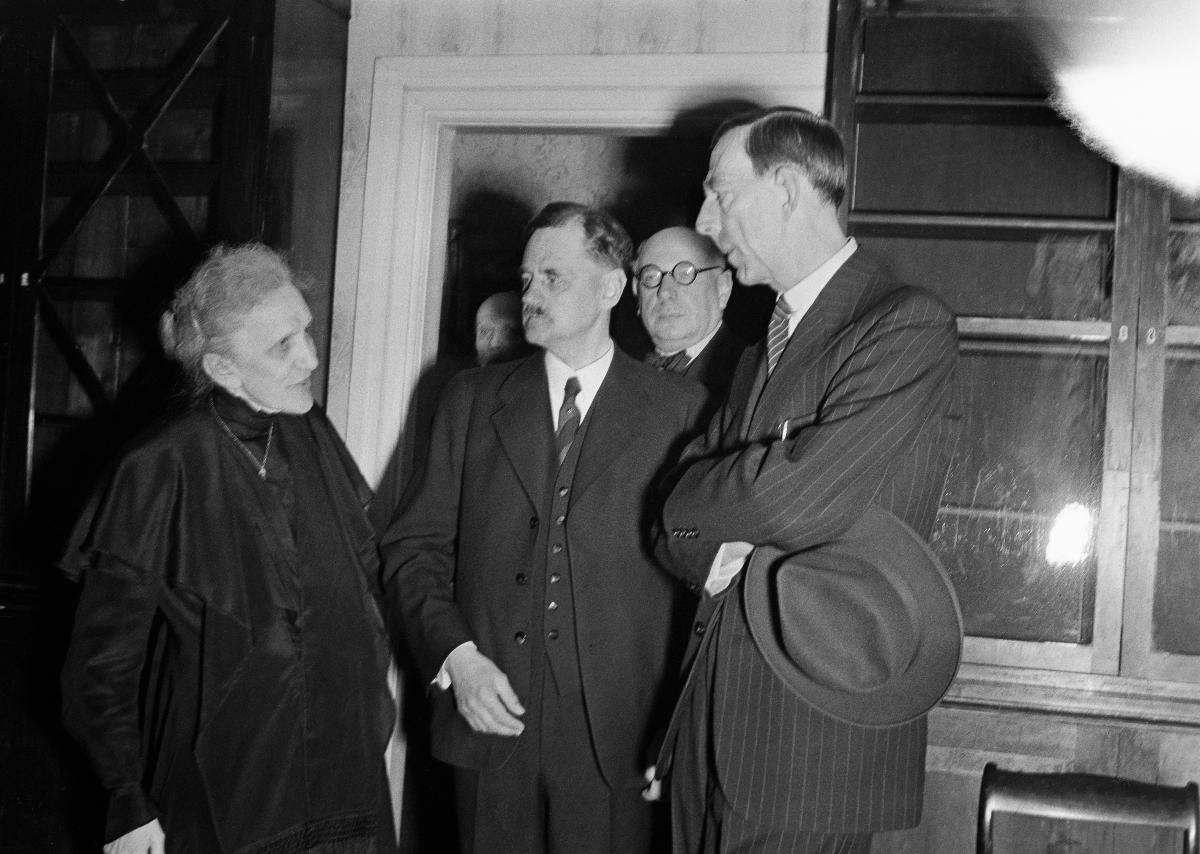
Ruotsin prinssi Wilhelm Suomessa
Sveriges prins Wilhelm i Finland; Prince Wilhelm of Sweden in Finland
sisällön kuvaus: Ruotsin prinssi Wilhelm Porvoossa toukokuussa 1940. Prinssi Wilhelm vierailee Runebergin kodissa. Vasemmalla neiti Ida Strömborg, keskellä kaupunginjohtaja Brunberg, takana ministeri Ekstrand. content description: Prince Wilhelm of Sweden in Porvoo May 1940. Prince Wilhelm visits Runeberg's home. To the left Miss Ida Strömborg, in the middle Mayor Brunberg, behind minister  Ekstrand. innehållsbeskrivning: Sveriges prins Wilhelm i Borgå i maj 1940. Prince Wilhelm besöker Runebergs hem. Till vänster fröken Ida Strömborg, på mitten stadsdirektör Brunberg, i bakgrunden minister Ekstrand.
Kuvaaja: Sundström, Hugo, kuvaaja
Vuosi: 1940
Paikka: Suomi, Uusimaa, Porvoo
Aiheet: Wilhelm; HBL; kuninkaalliset; Ruotsi; Ruotsin kuninkaalliset; vierailut; prinssit; royalty; Sweden; visits; princes (royalty); royalties; Swedish royalties; princes; kungligheter; Sverige; besök; prinsar; Sveriges kungahus; svenska kungligheter